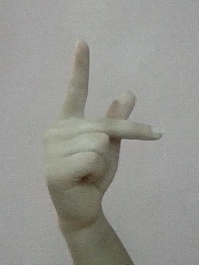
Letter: dha